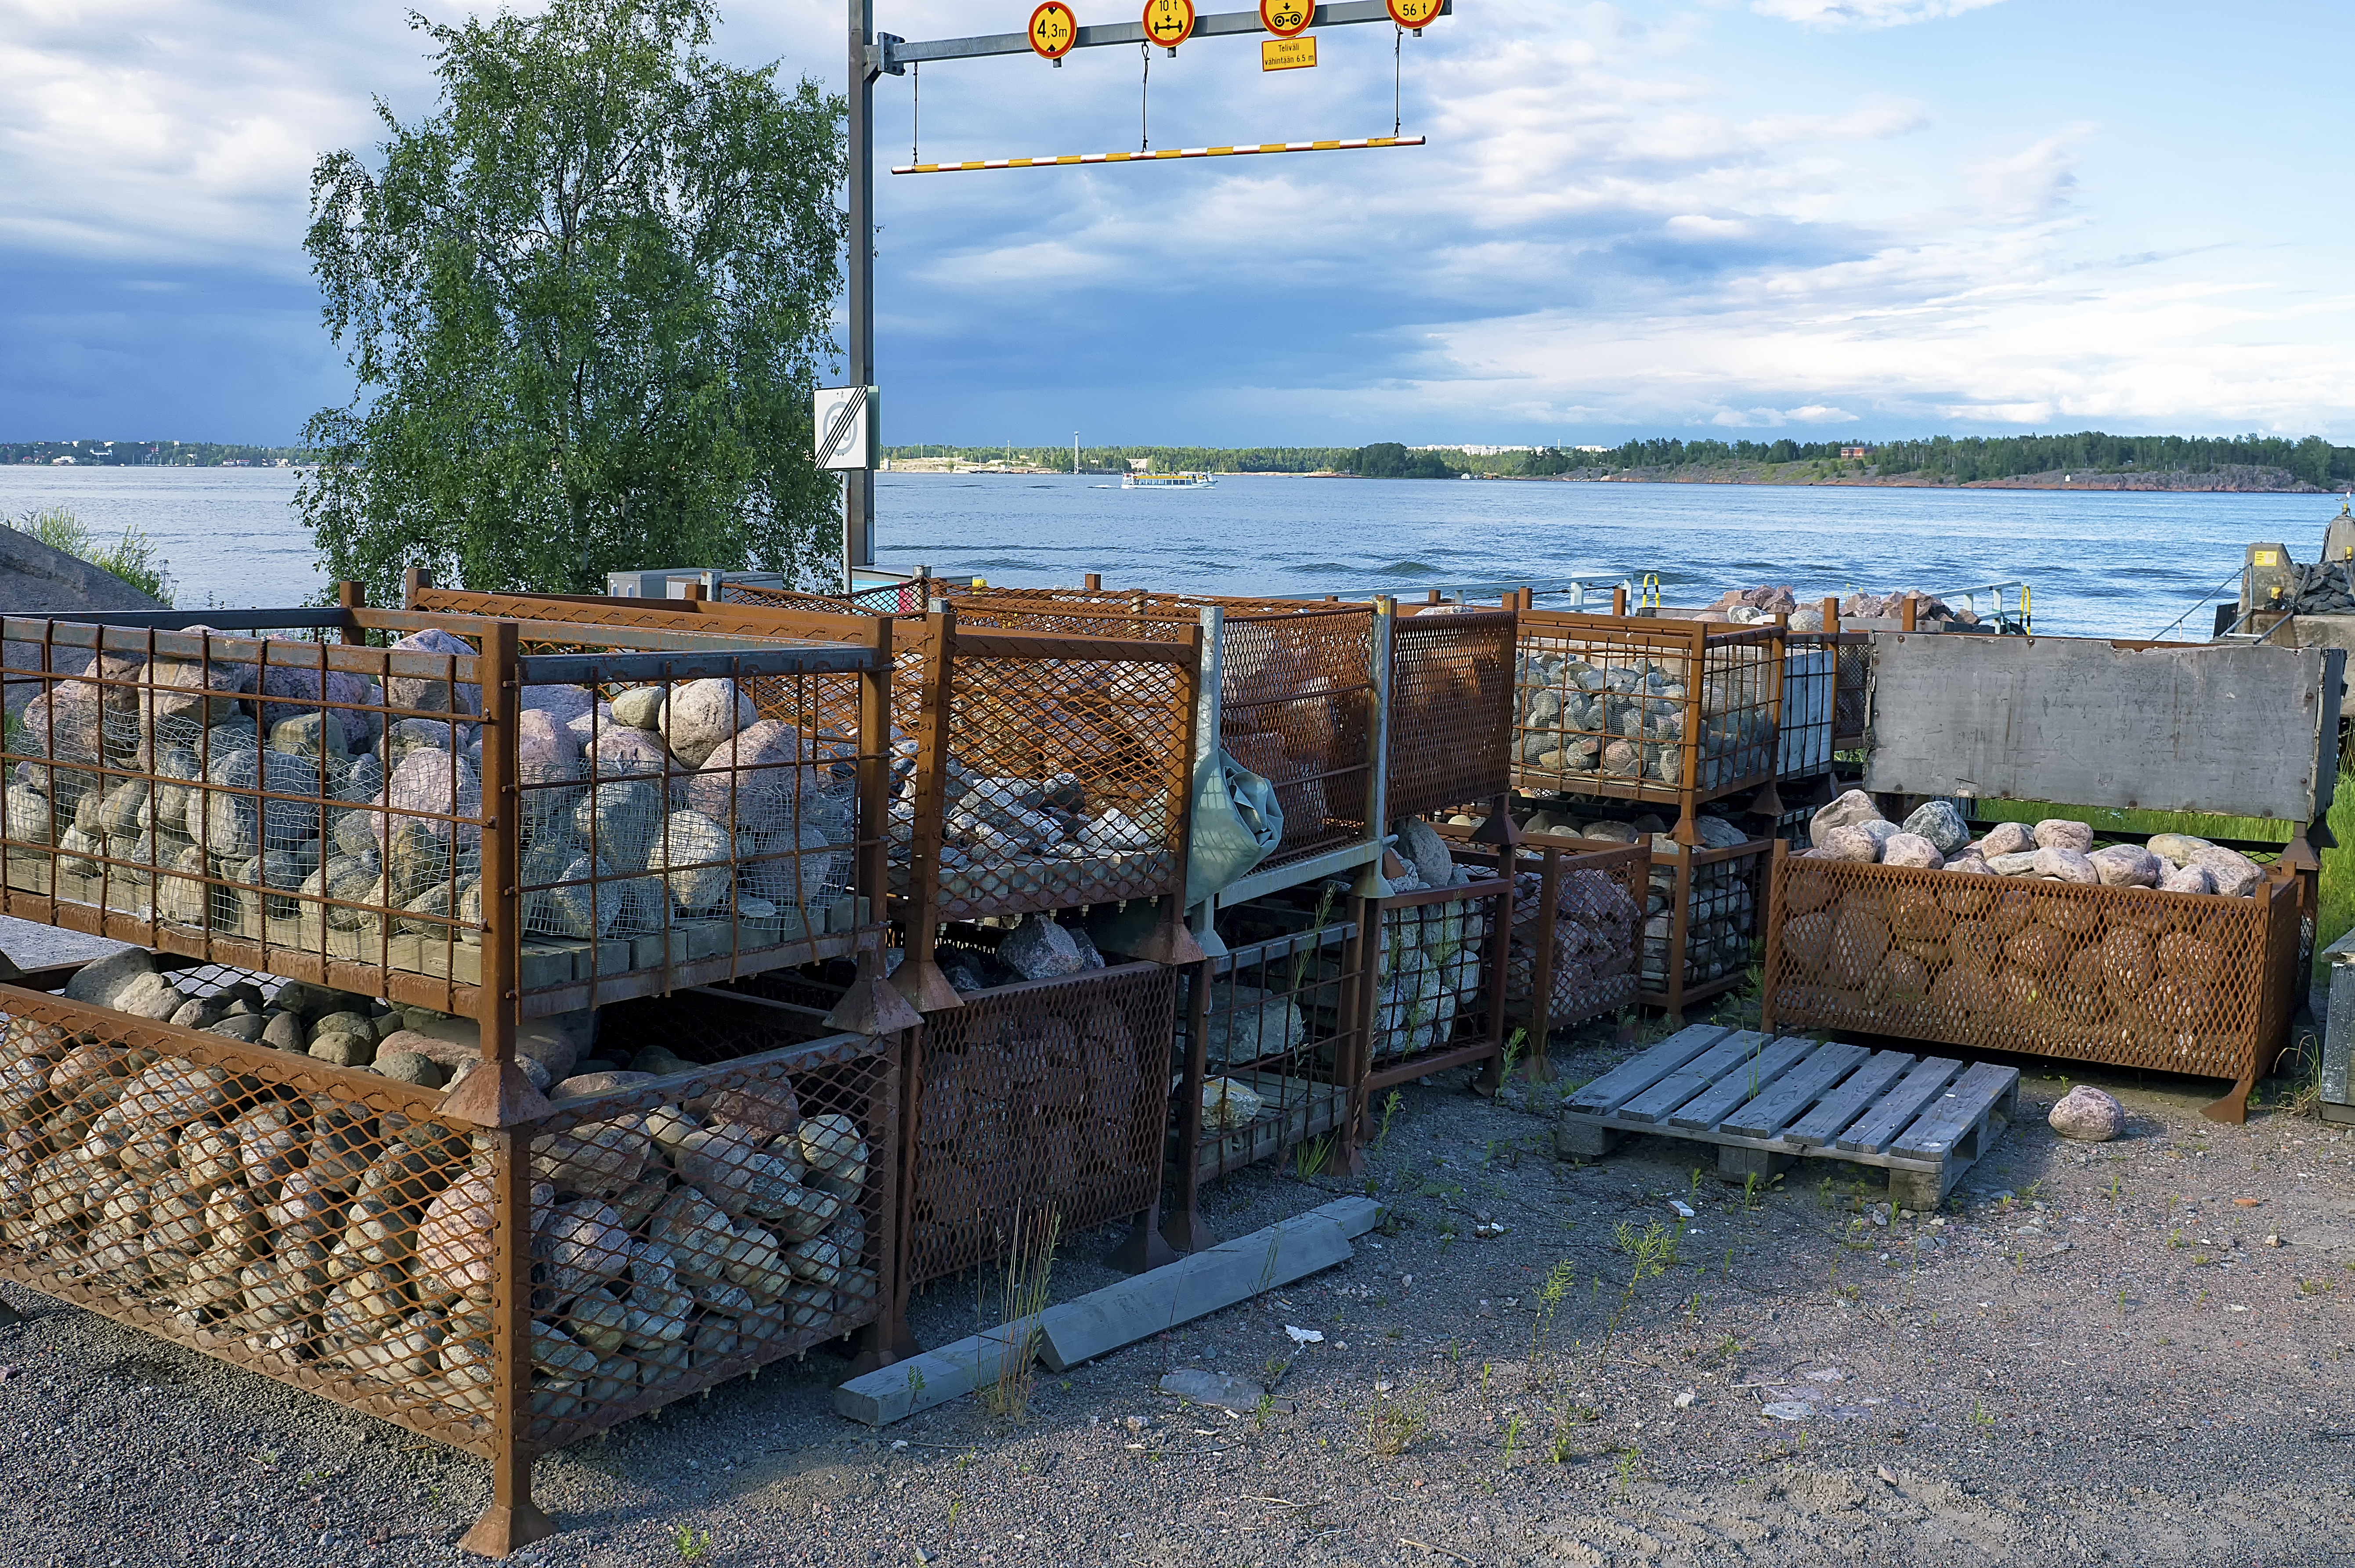
sea, water, sky, shore, shack, metal, port, ferry, stones, clouds, finland, helsinki, suomenlinna, pallet, iso, supply, mustasaari, racks